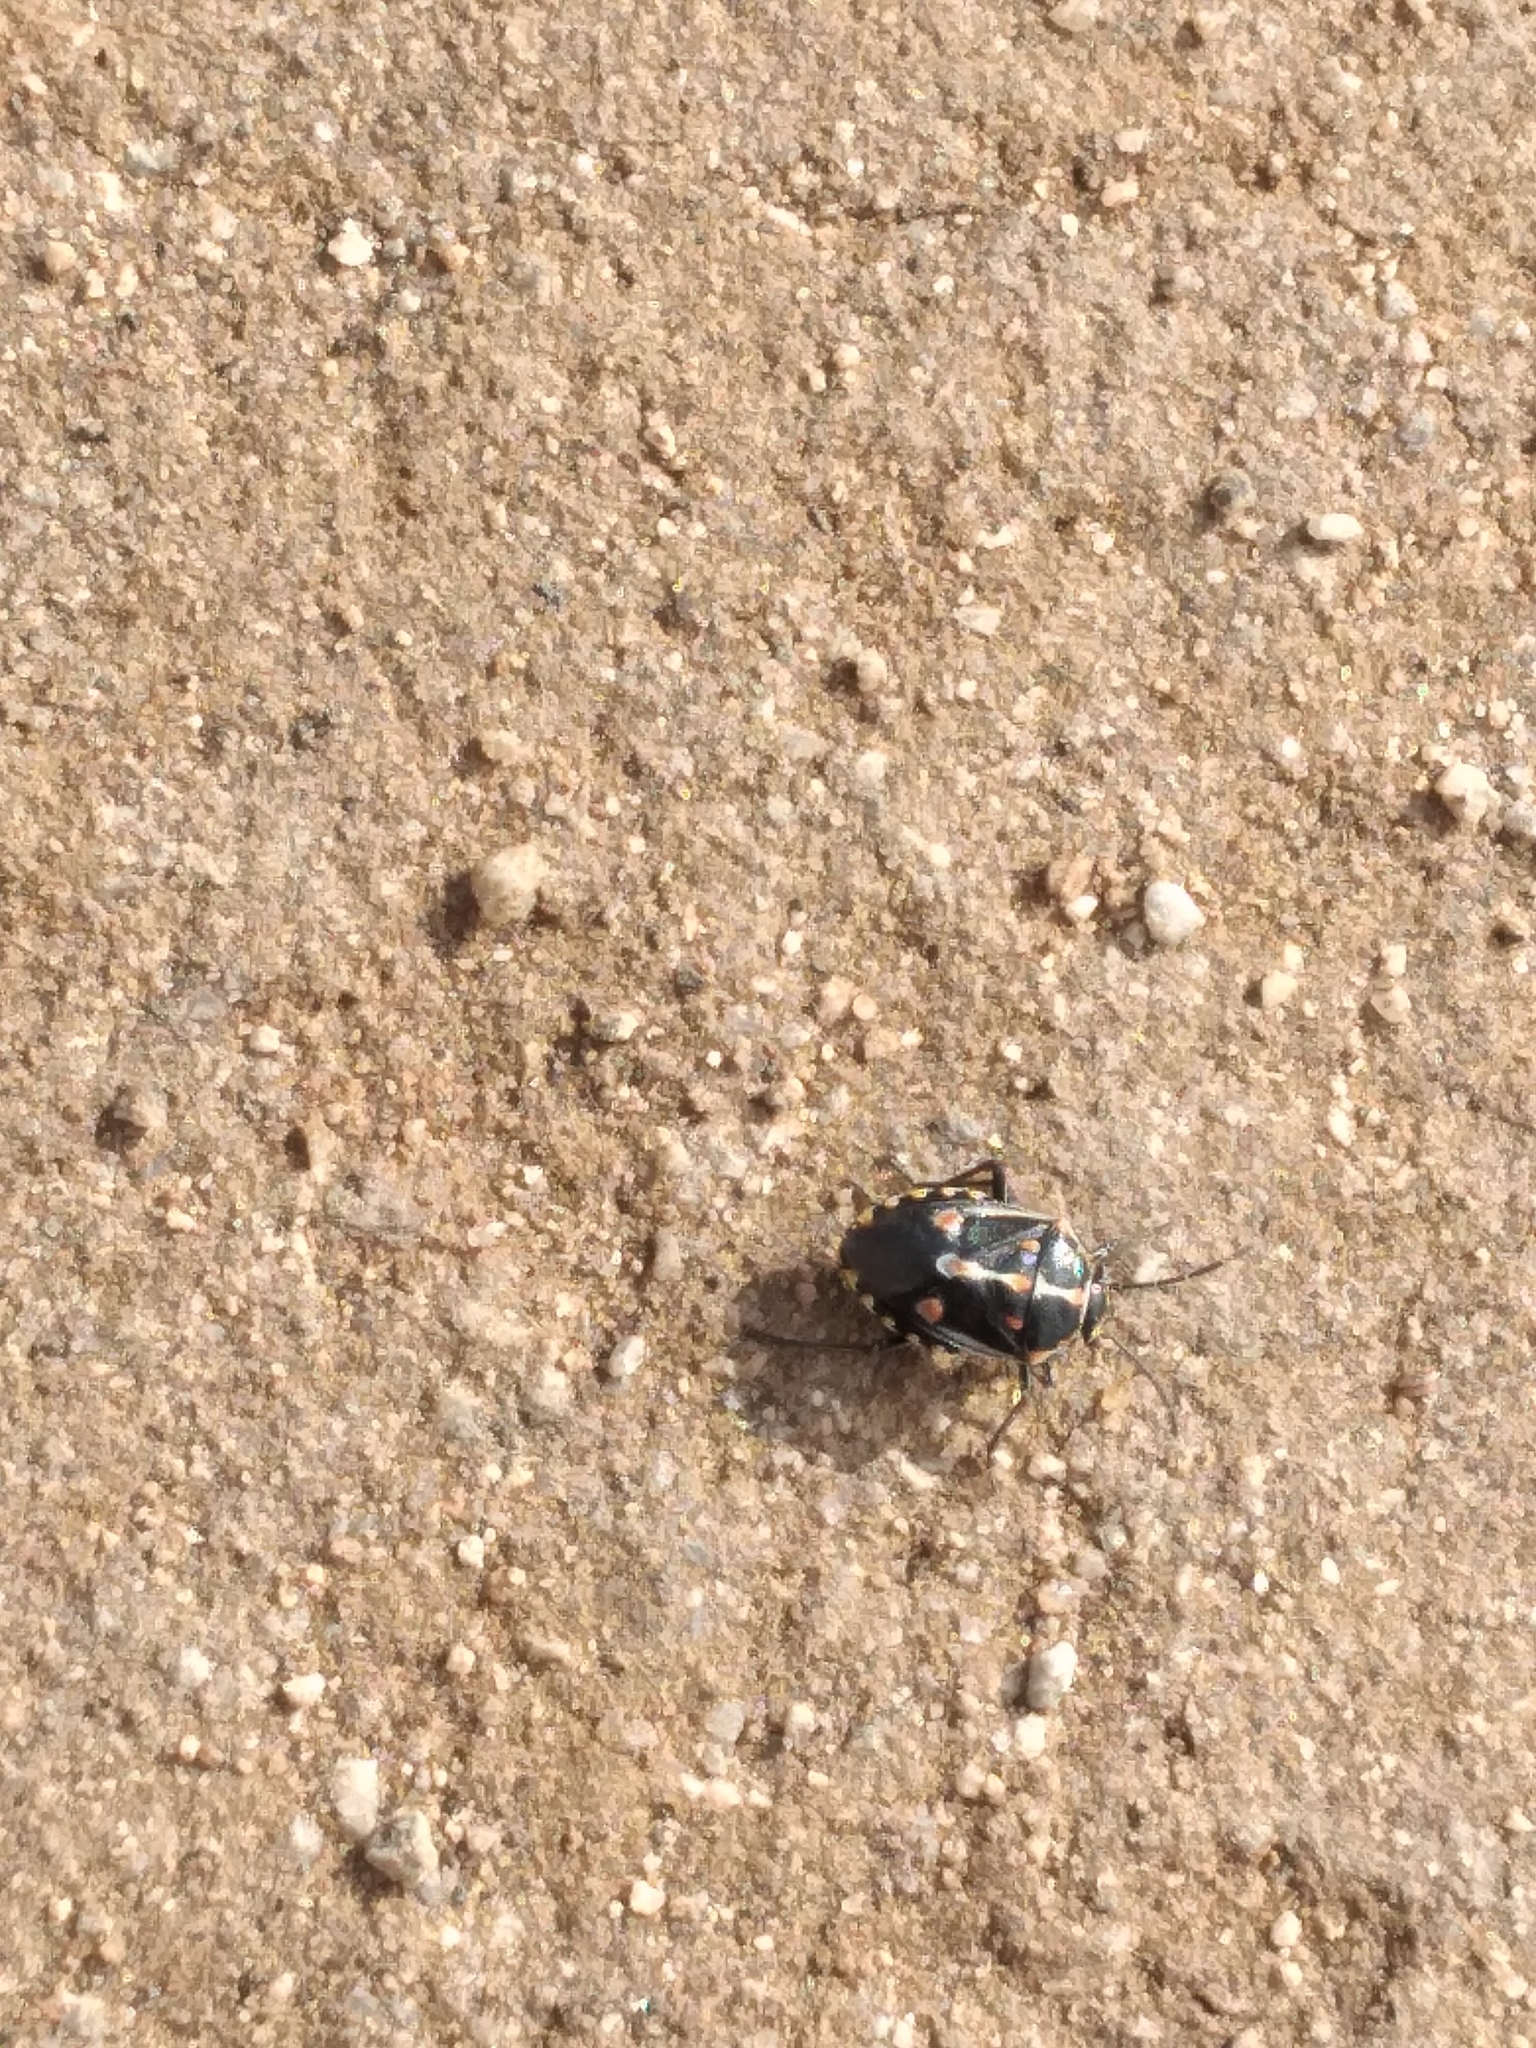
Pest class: stink_bug